Jim Talent

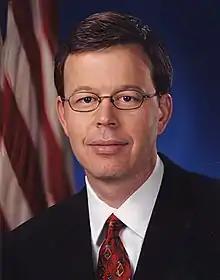
Official Senate portrait

James Matthes Talent (born October 18, 1956) is an American politician who was a U.S. Senator from Missouri from 2002 to 2007. He is a Republican and resided in the St. Louis area while serving in elected office.